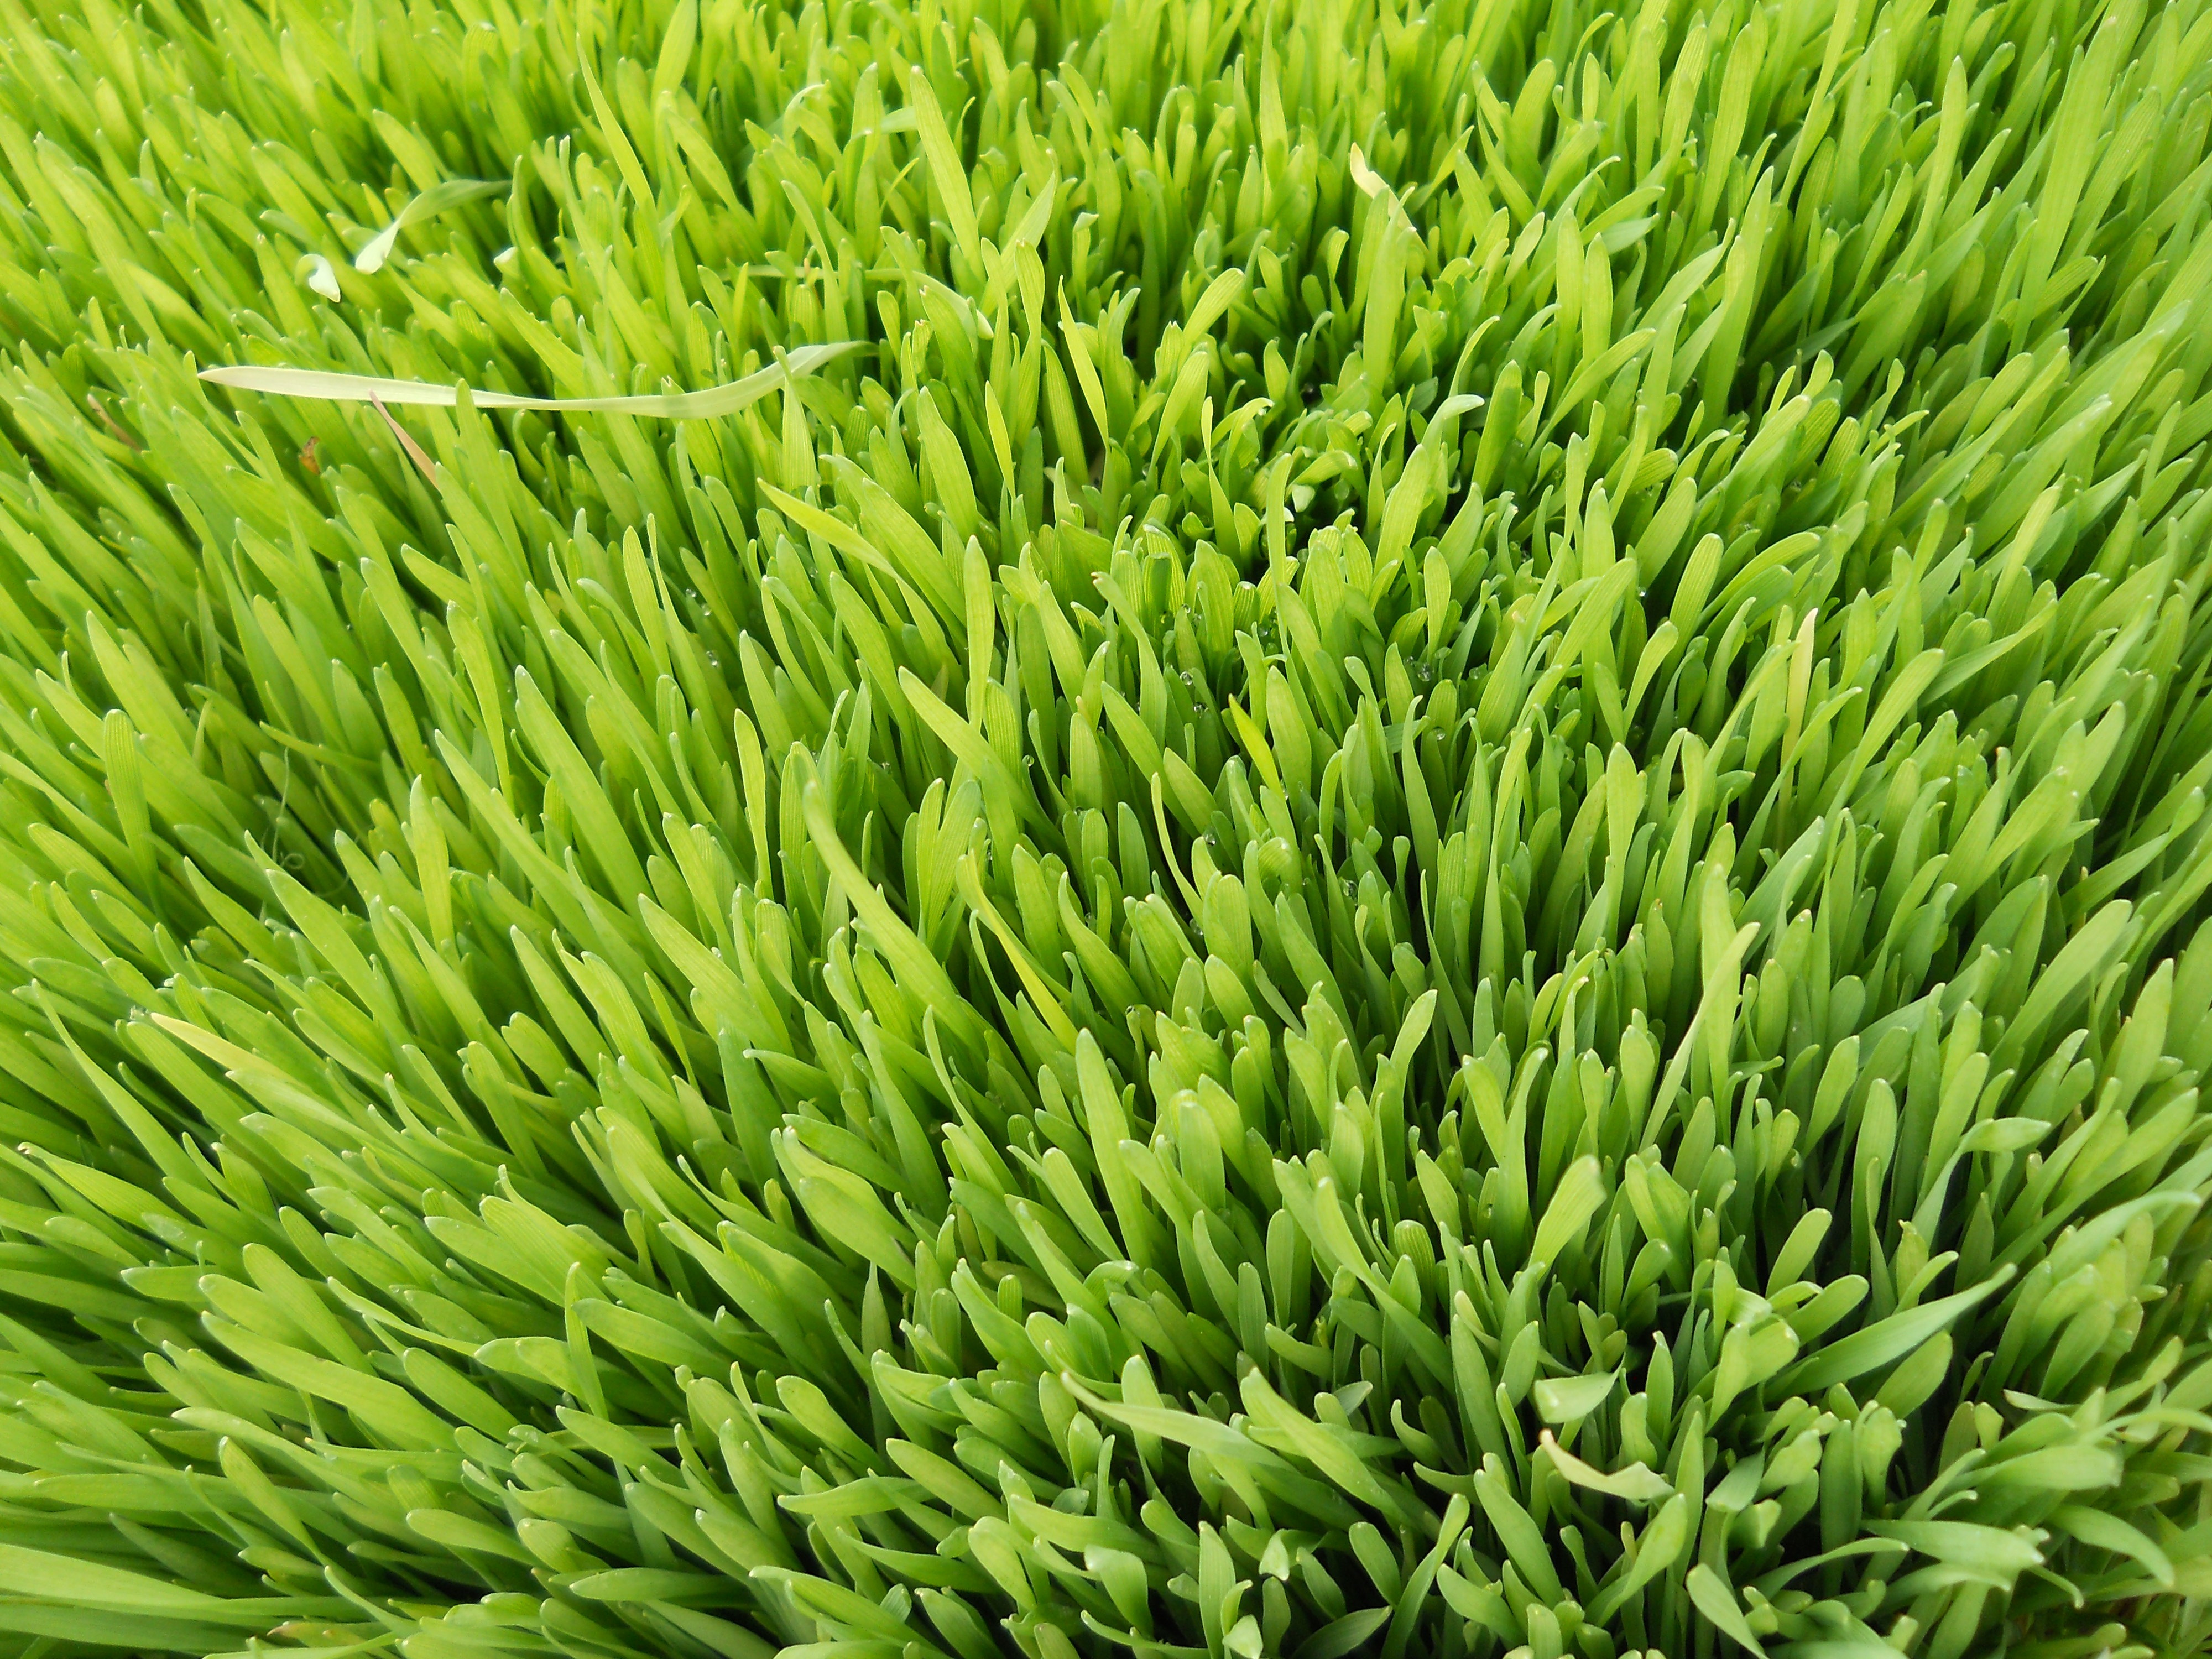
nature, grass, outdoor, plant, sunshine, sun, field, lawn, meadow, wheat, flower, summer, food, spring, green, produce, natural, fresh, drink, botany, health, juice, wheat field, sunny, nutrition, diet, detox, flooring, flowering plant, wheatgrass, artificial turf, grass family, land plant